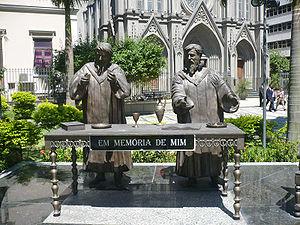
L'Igreja Presbiteriana do Brasil est une église presbytérienne brésilienne fondée en 1859. Elle compte près de 900 000 membres. L'IPB fut fondée en 1862 par Ashbel Green Simonton à Rio de Janeiro. En 1865, un premier brésilien devient pasteur.